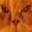
Label: cat